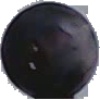
Label: blue_grape